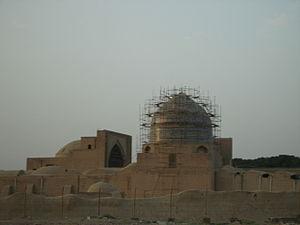
Vue de la mosquée Congrégationelle de Saveh
Saveh est une ville de la province de Markazi en Iran. Elle est située à environ 130 km au sud-ouest de Téhéran, à une altitude de 995 mètres. En 2004, la ville avait une population approximative de 194 545 personnes.